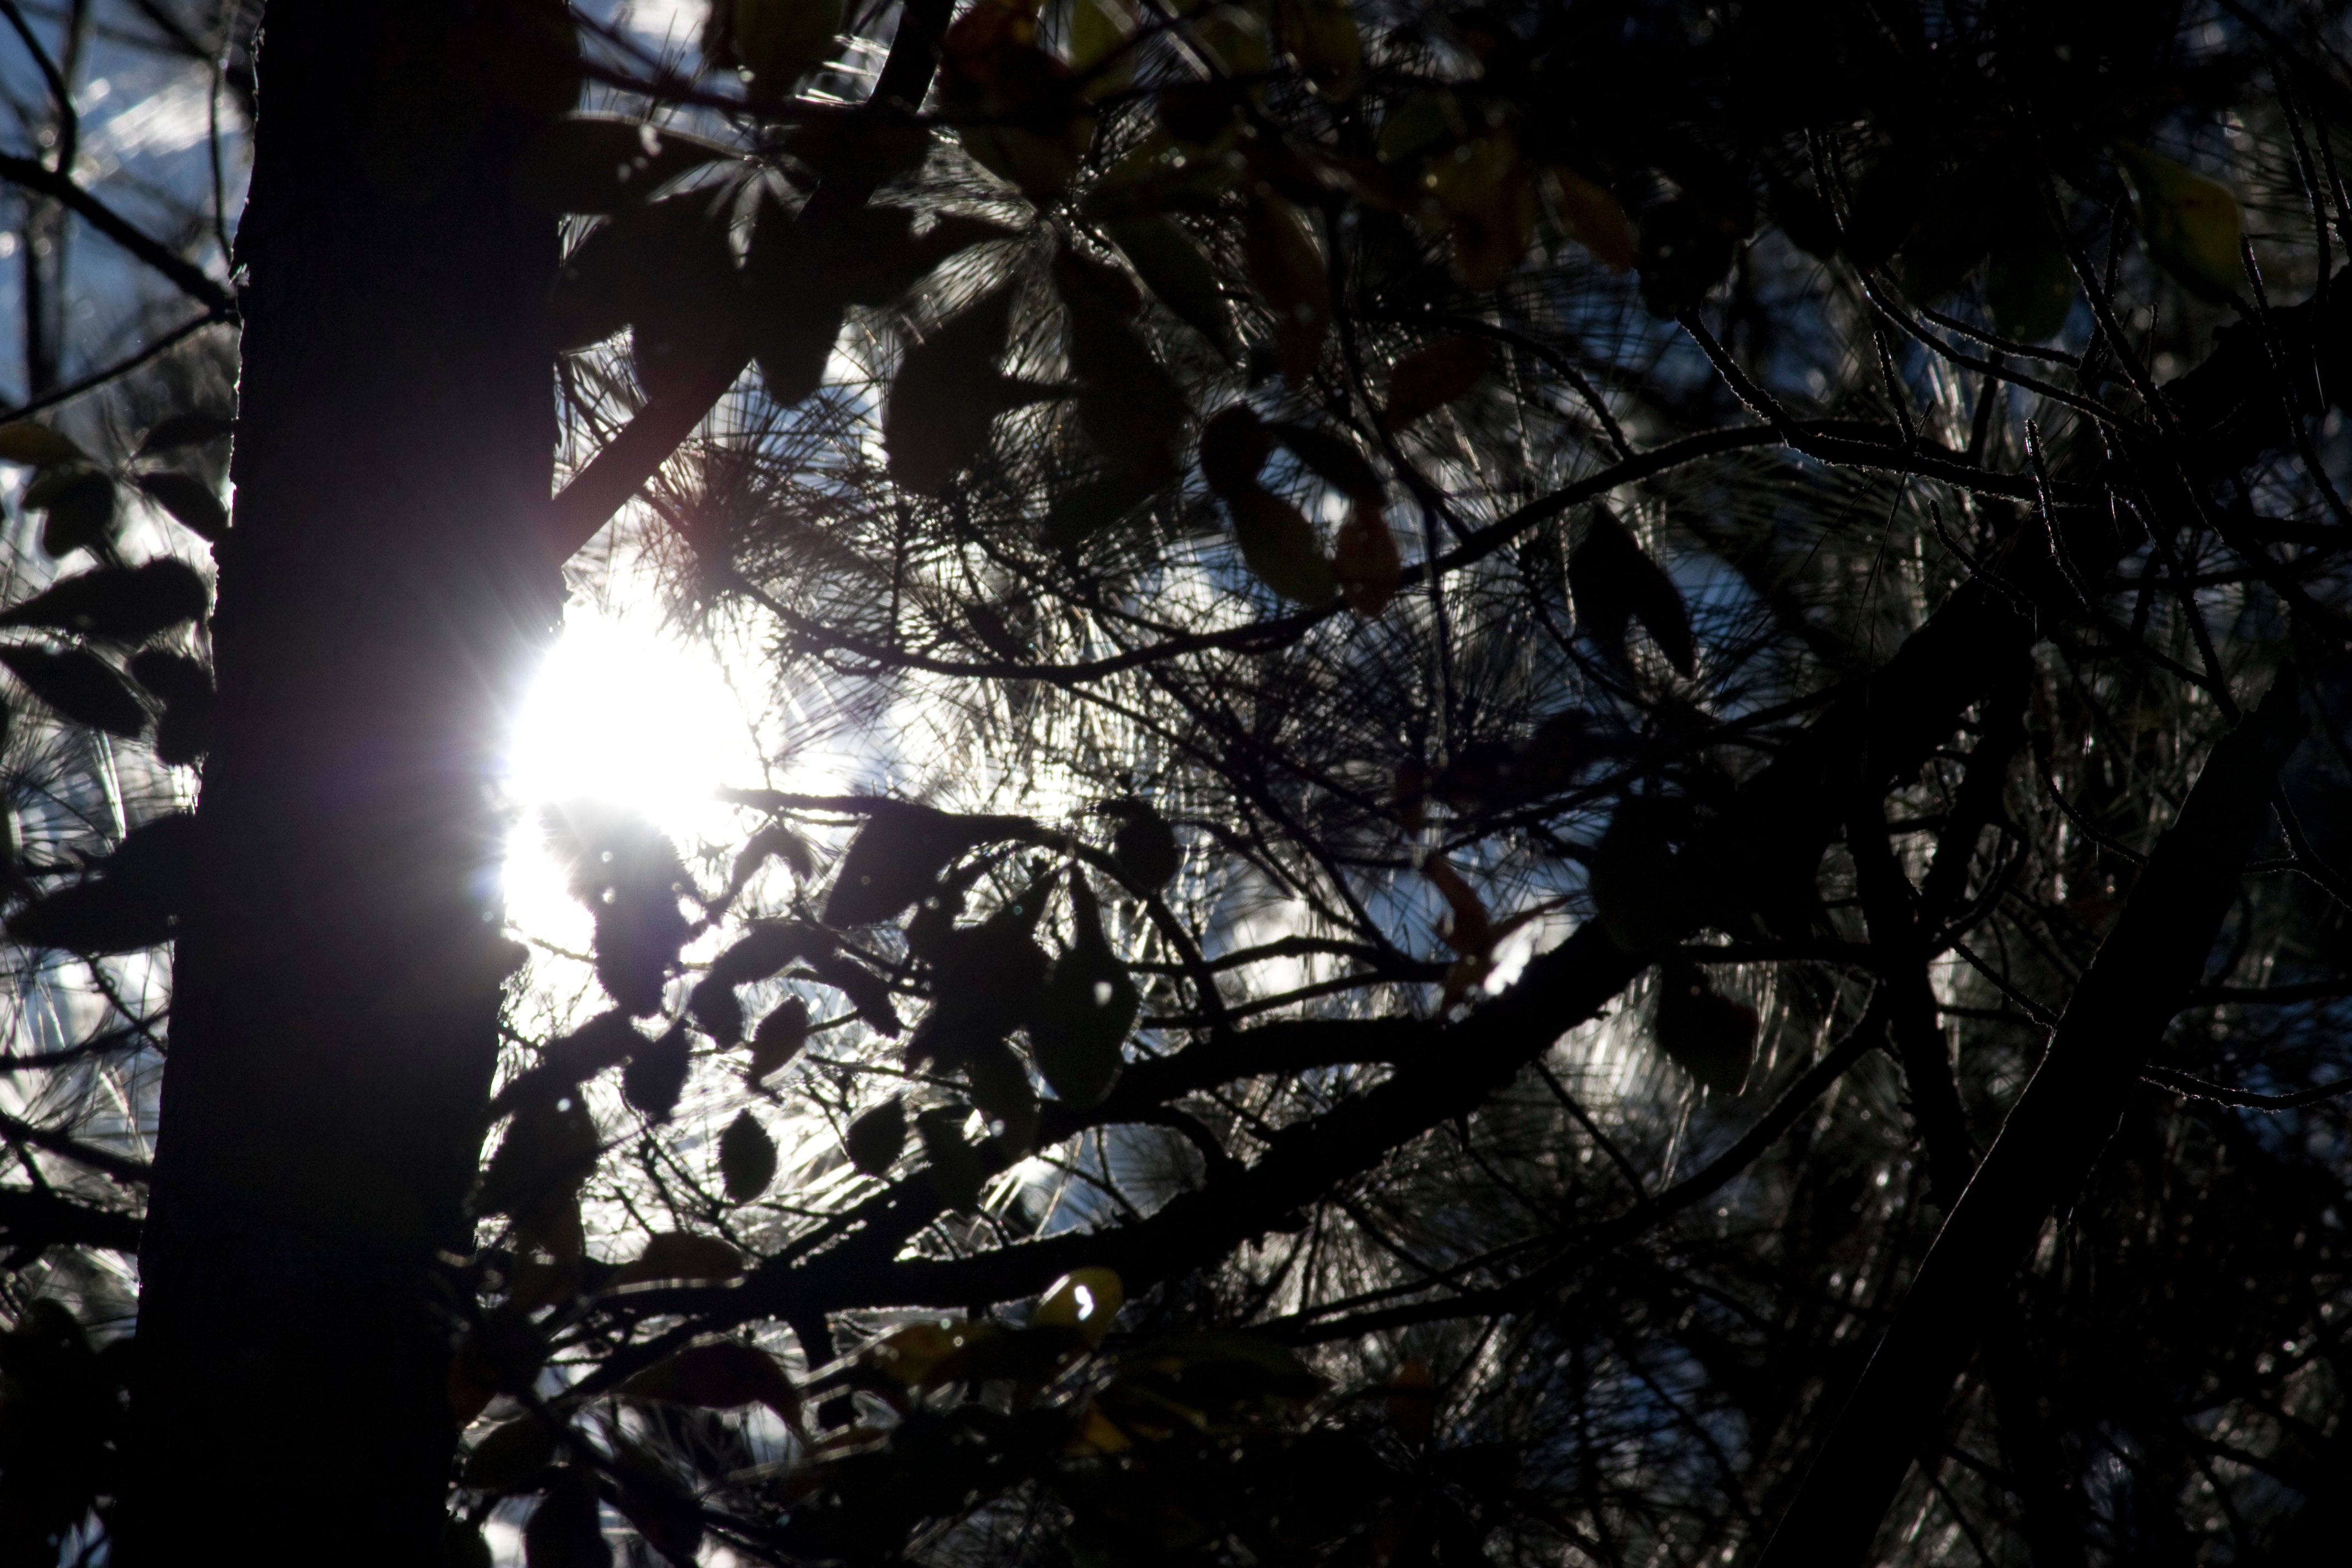
tree, branch, snow, winter, light, plant, night, sunlight, leaf, flower, darkness, lighting, season, woody plant